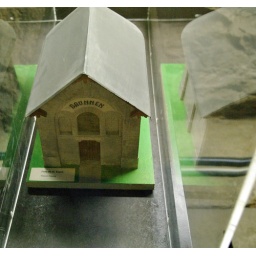
At one time, several small buildings stood in the city centre, pulling water from wells directly beneath.